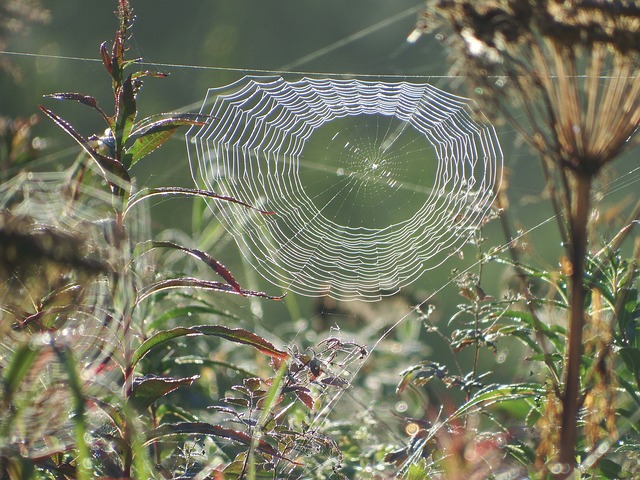
Label: spider